Martin's Church, Copenhagen

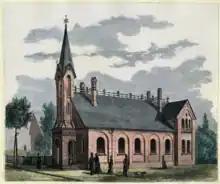
Martin's Church in 1877

The architects Alfred Jensen and August Johansen were commissioned to design a church for the congregation in the mid-1870s and a site was purchased on the east side of Vodroffsvej in Fredeirksberg. The foundation stone was set on 18 March 1877 and the church was consecrated on 19 August that same year. The construction cost was approximately DKK 30,000. Grunnet died in 1897.